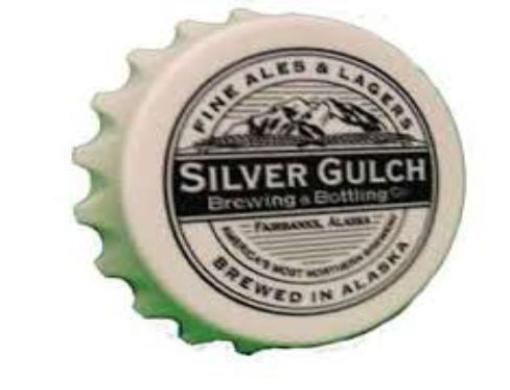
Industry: Food